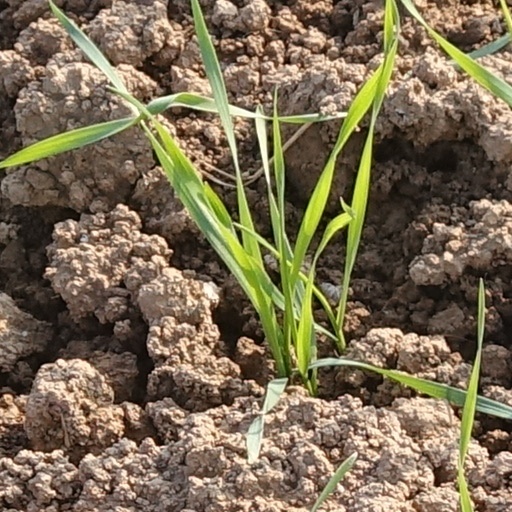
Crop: wheat